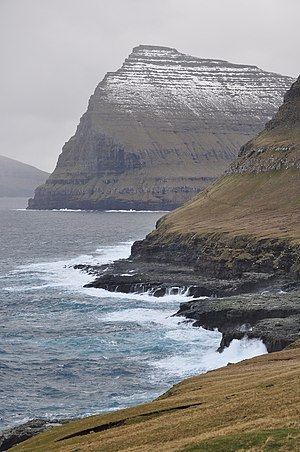
Fjelde på Færøerne
Talvborð (557m) på Viðoy
Liste over fjelde på Færøerne.